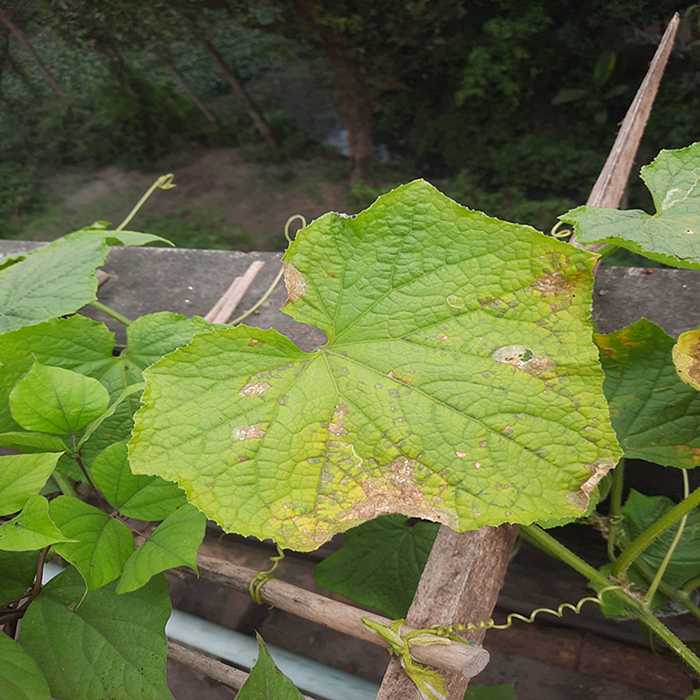
Plant: Cucumber
Label: Anthracnose lesions